Jun'ichirō Tanizaki

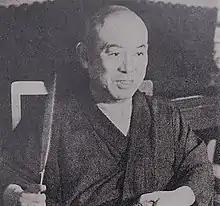
Tanizaki in 1948.

After World War II, Tanizaki again emerged into literary prominence, winning a host of awards. Until his death, he was widely regarded as Japan's greatest contemporary author. He won the prestigious Asahi Prize in 1948, was awarded the Order of Culture by the Japanese government in 1949, and in 1964 was elected to honorary membership in the American Academy and Institute of Arts and Letters, the first Japanese writer to be so honoured.